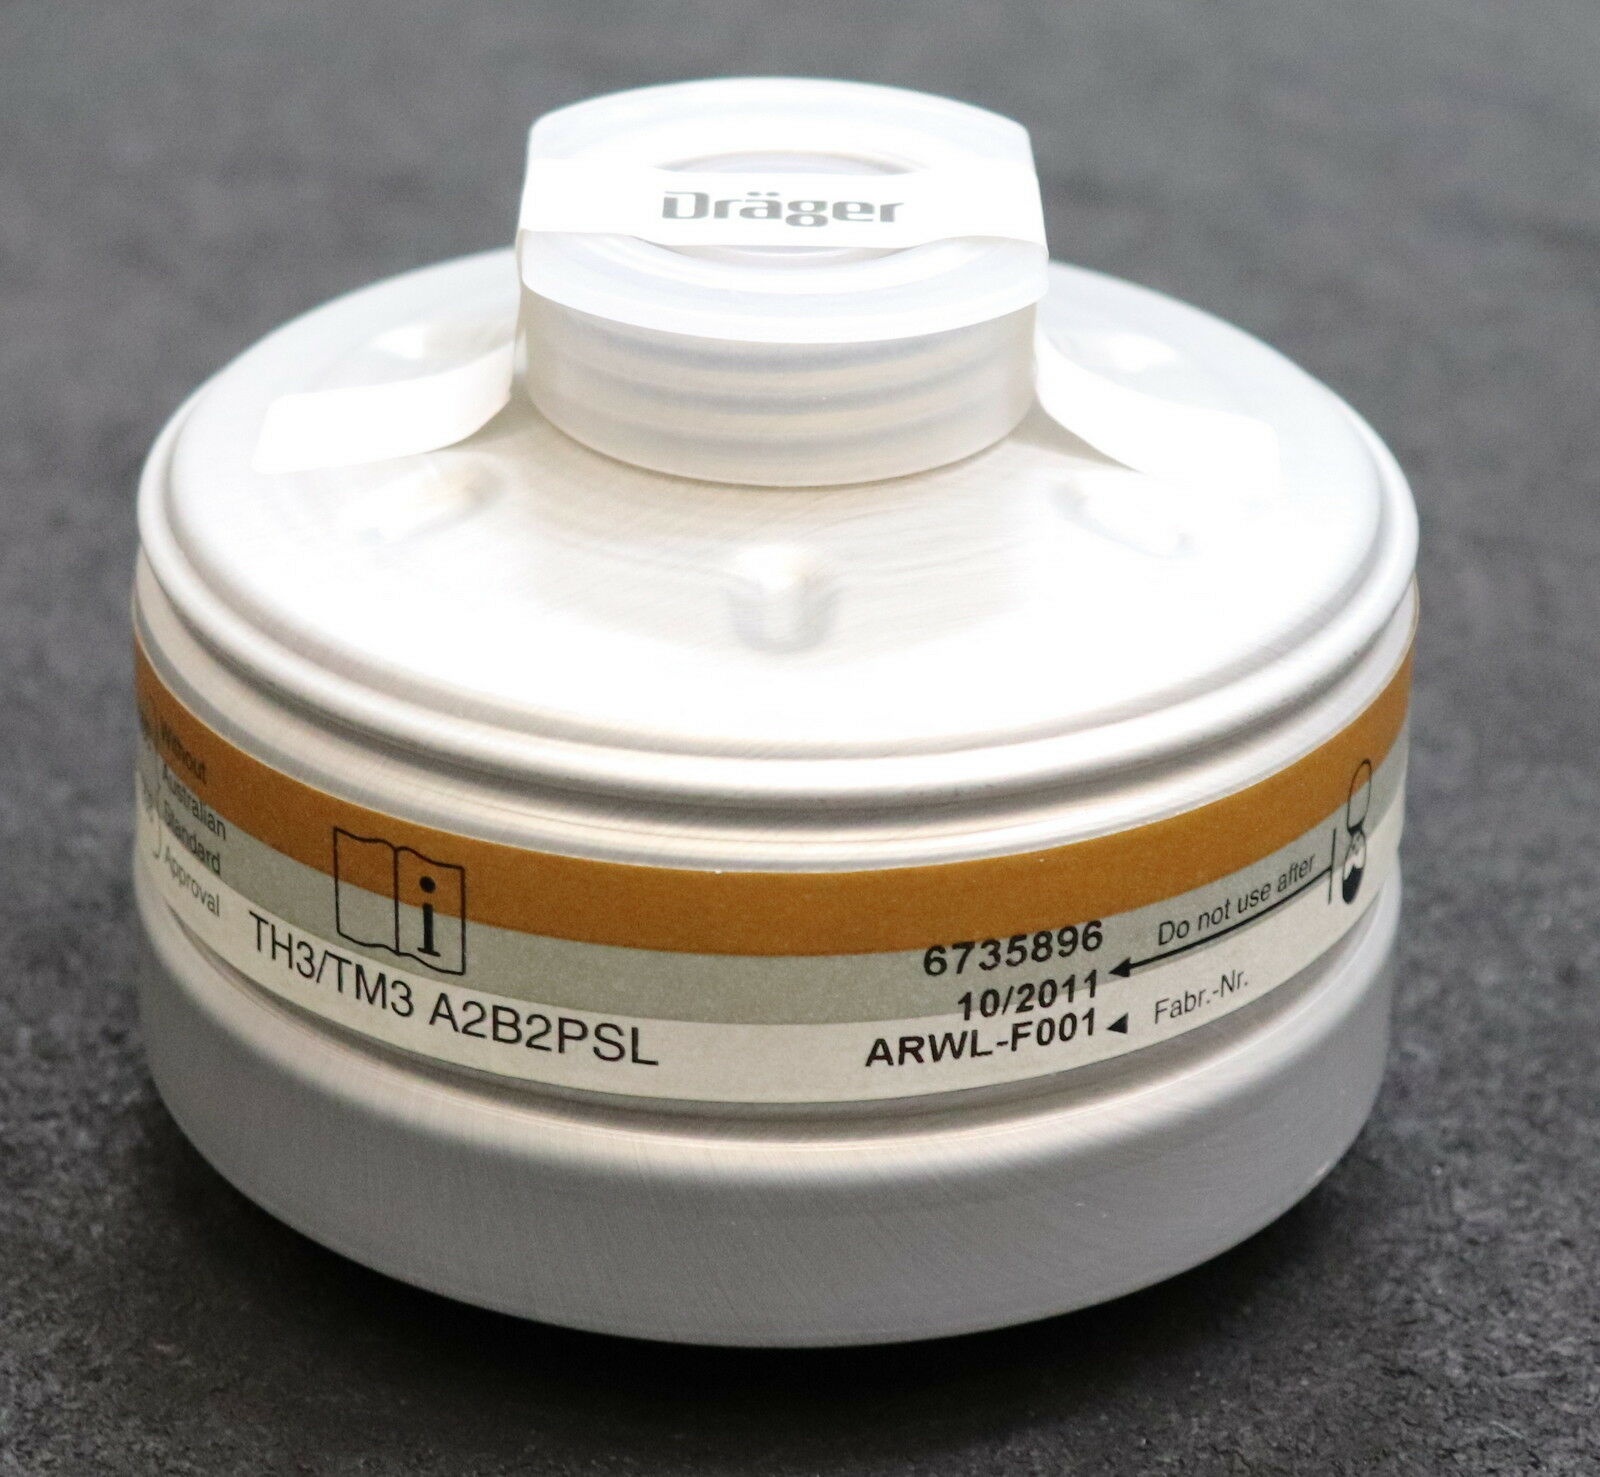
DRÄGER Bel Air Atemfilter Typ 620 Serien-Nr. 6735896 ARWL-F001 A2B2 P3D TH3/TM3
DRÄGER Bel Air Atemfilter Typ 620 Serien-Nr. 6735896 ARWL-F001 A2B2 P3D TH3/TM3 Gewicht 0,2kg unbenutzt Orignalverpackt ! Verfallsdatum 2011 ! Abgelaufen ! Lieferumfang: 1 Stück Zustand: - neuwertig / unbenutzt - Einlagerungsspuren vorhanden, das Herstellungsdatum ist schon älter. Alle genannten Markennamen und Bezeichnungen sind eingetragene Warenzeichen ihrer Eigentümer. Die aufgeführten Markennamen und Warenzeichen in unseren Angeboten dienen ausschließlich zur Beschreibung der Produkte. Abbildungen sind symbolisch und dienen ausschließlich zur Präsentation und Beschreibung unserer Produkte.
Brand: DRÄGER
Category: Business & Industrial > Work Safety Protective Gear > Gas Mask & Respirator Accessories > Particulate Filters